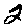
Label: 2